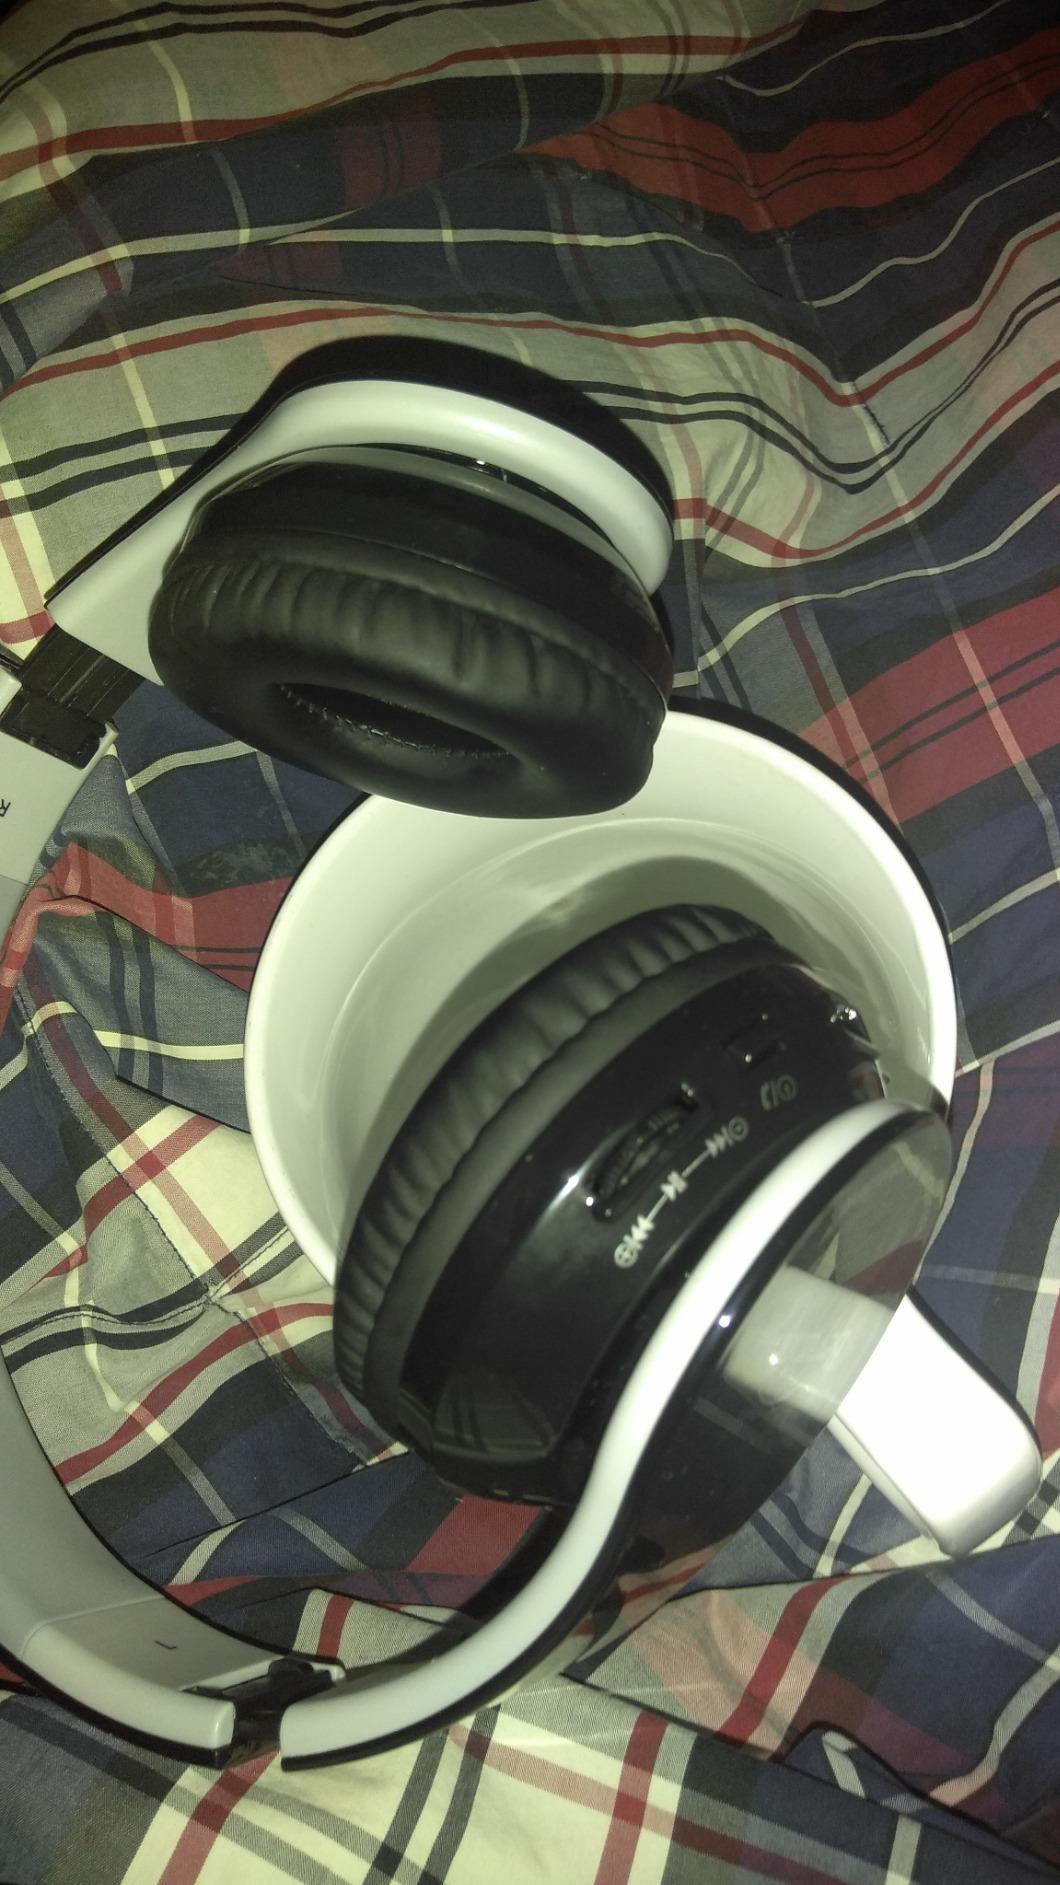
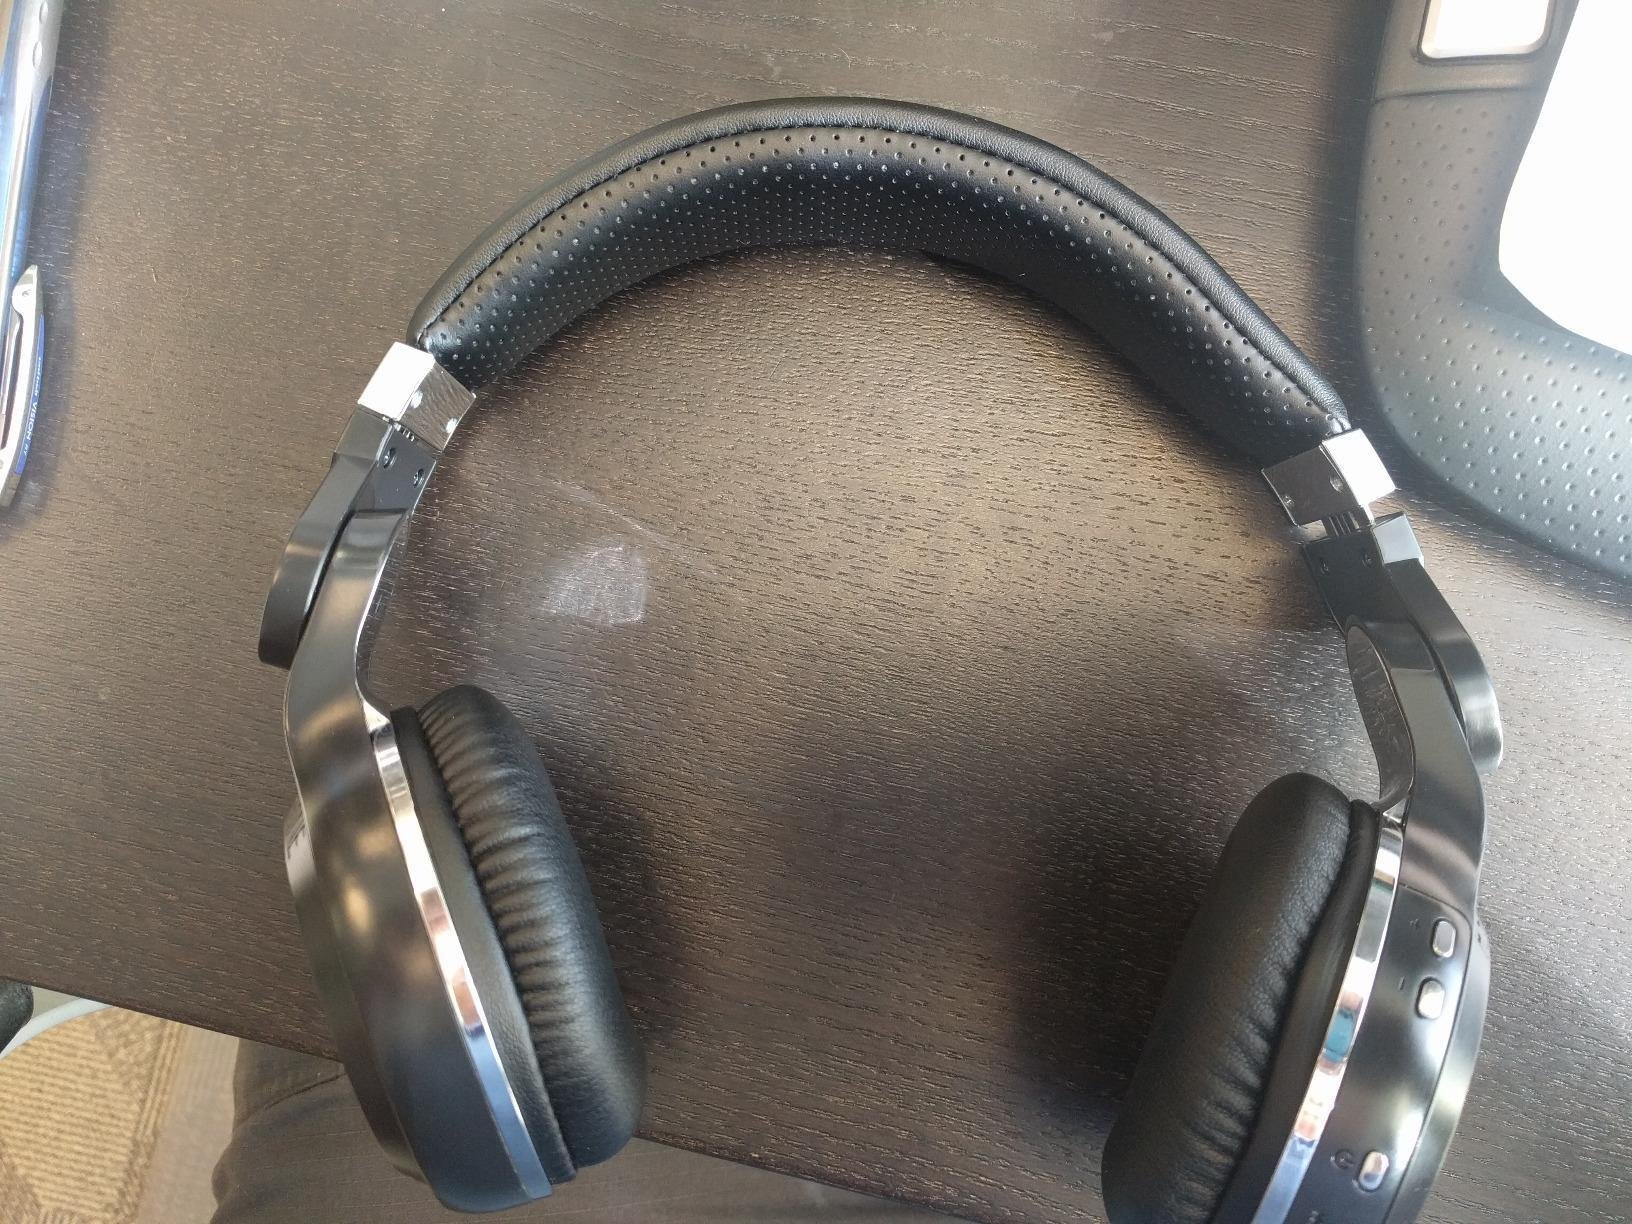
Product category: headphones
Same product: no